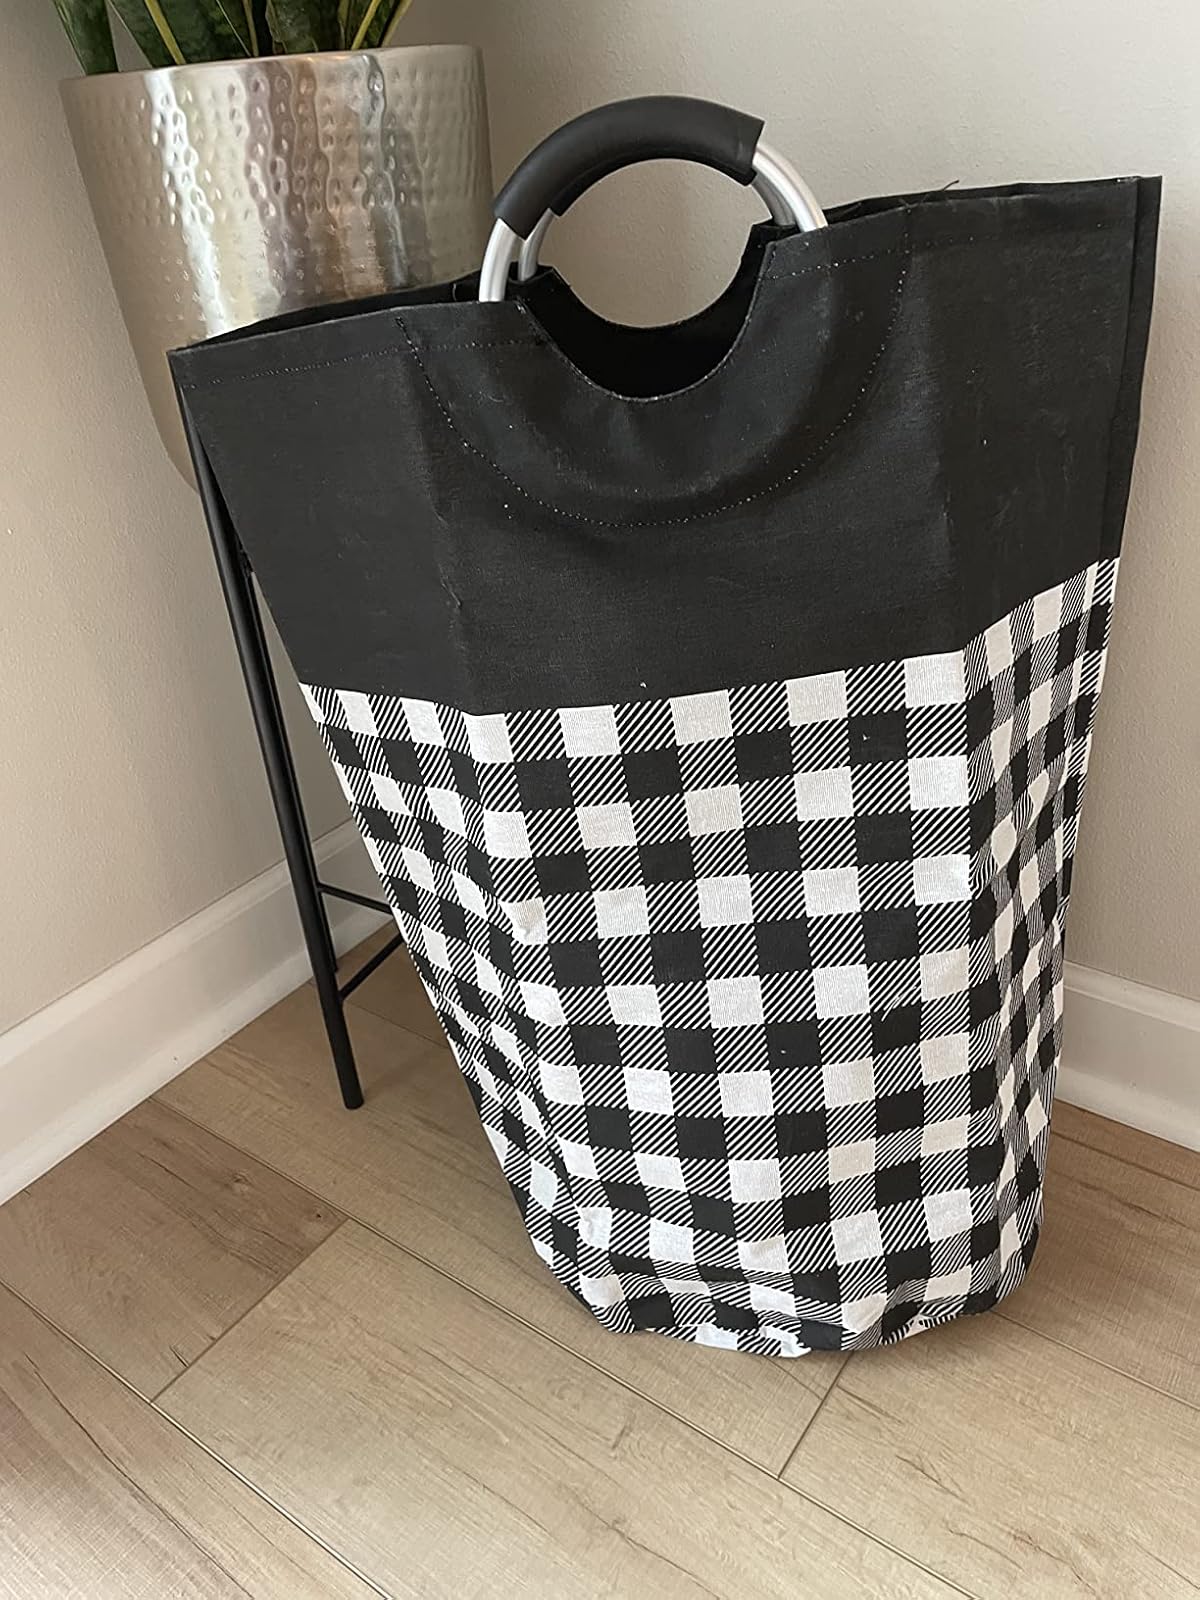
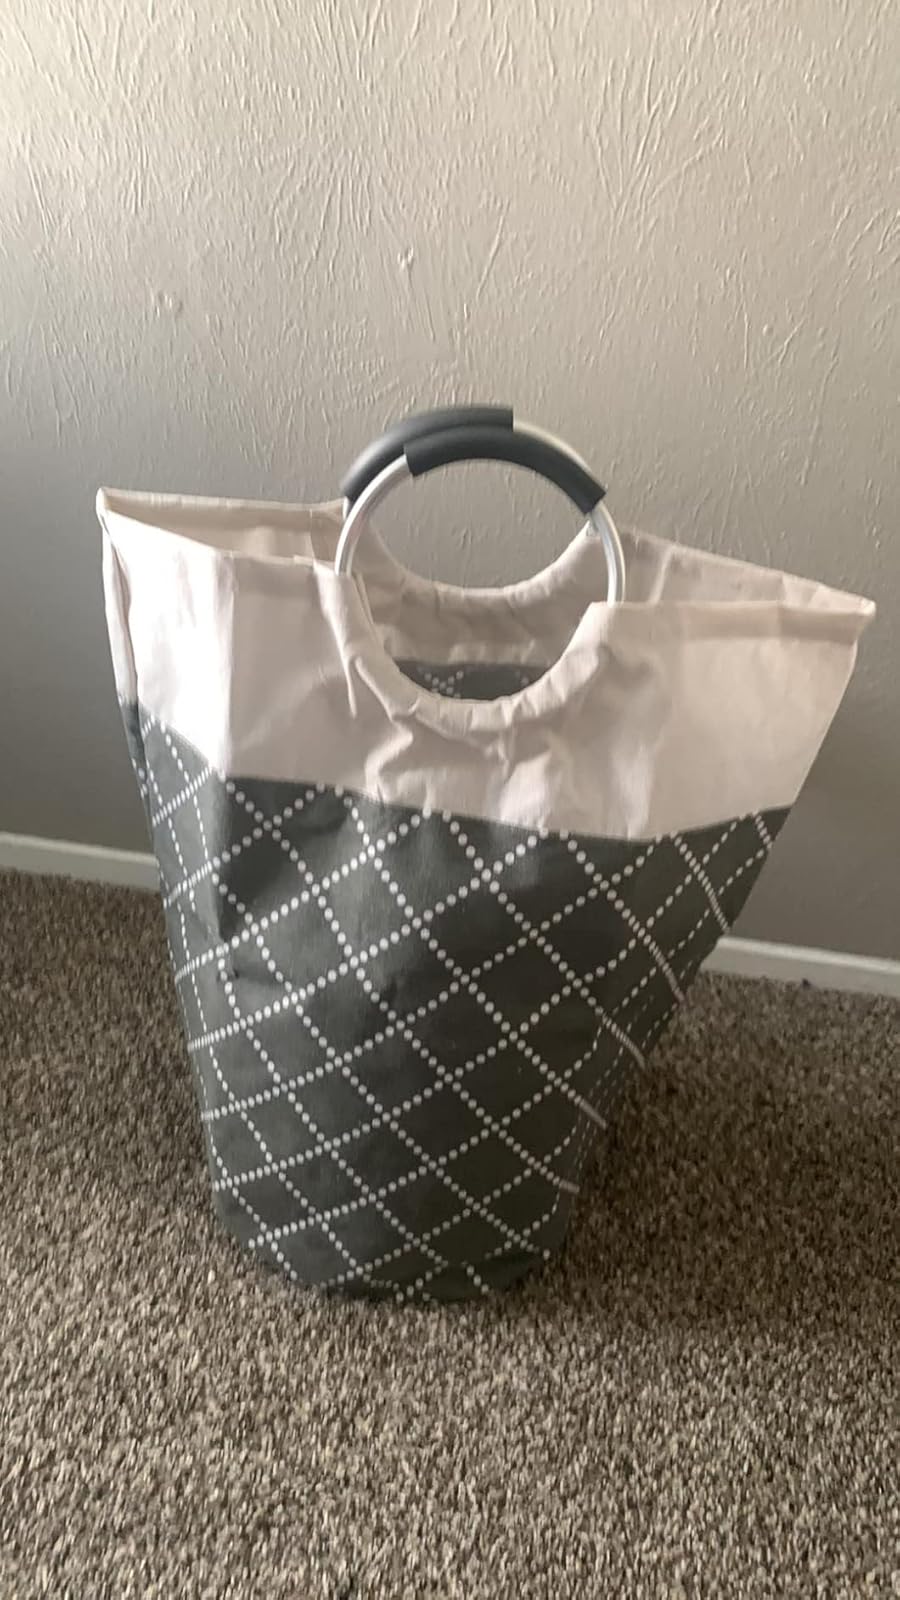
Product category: items_hamper
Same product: no